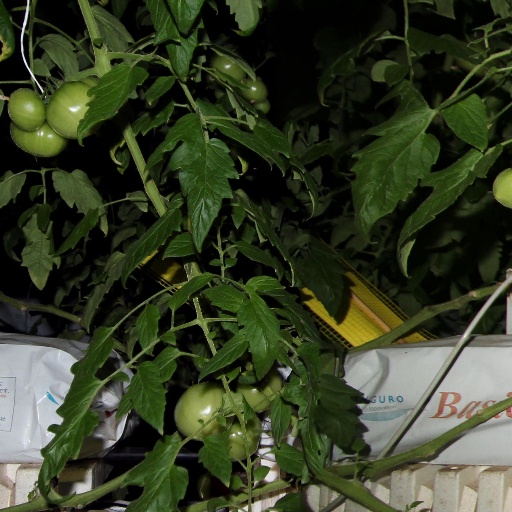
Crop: tomato